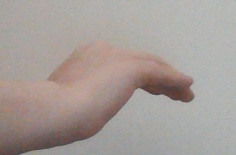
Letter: haa